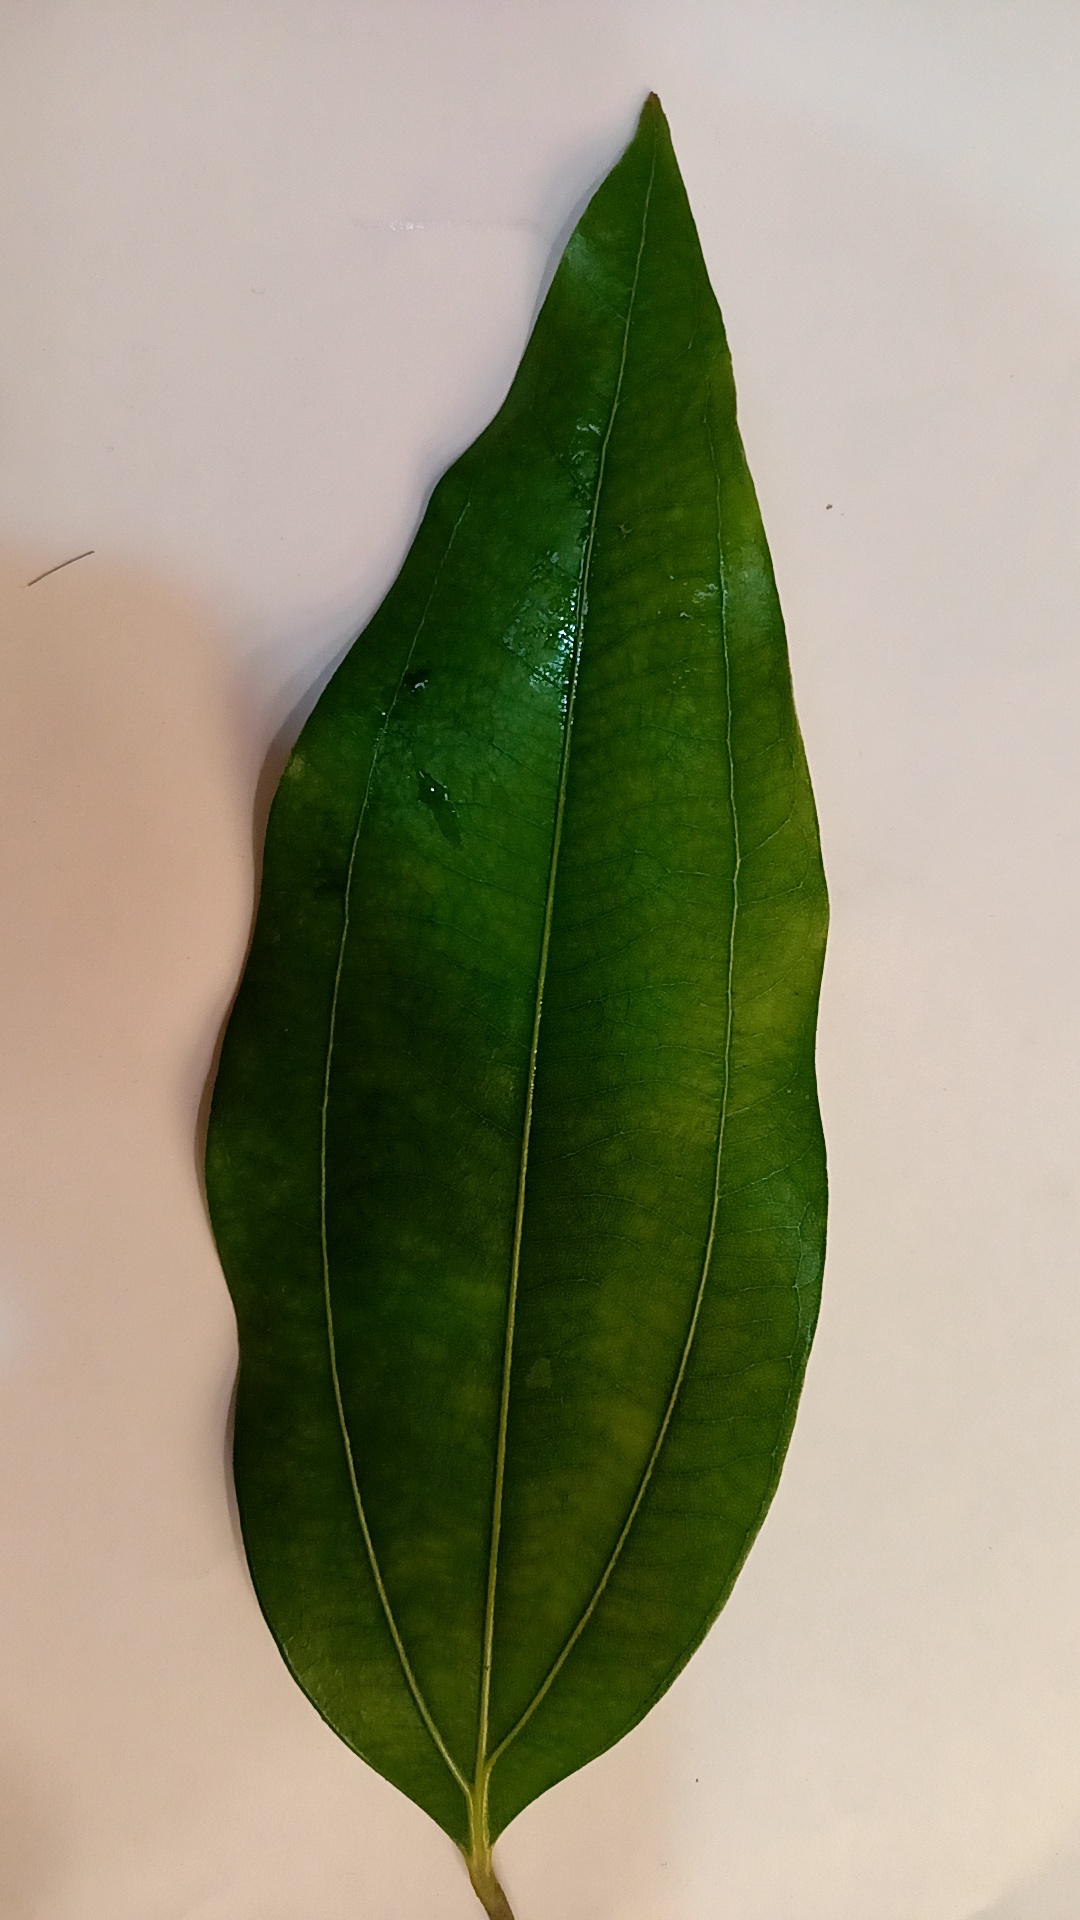
Label: Healthy